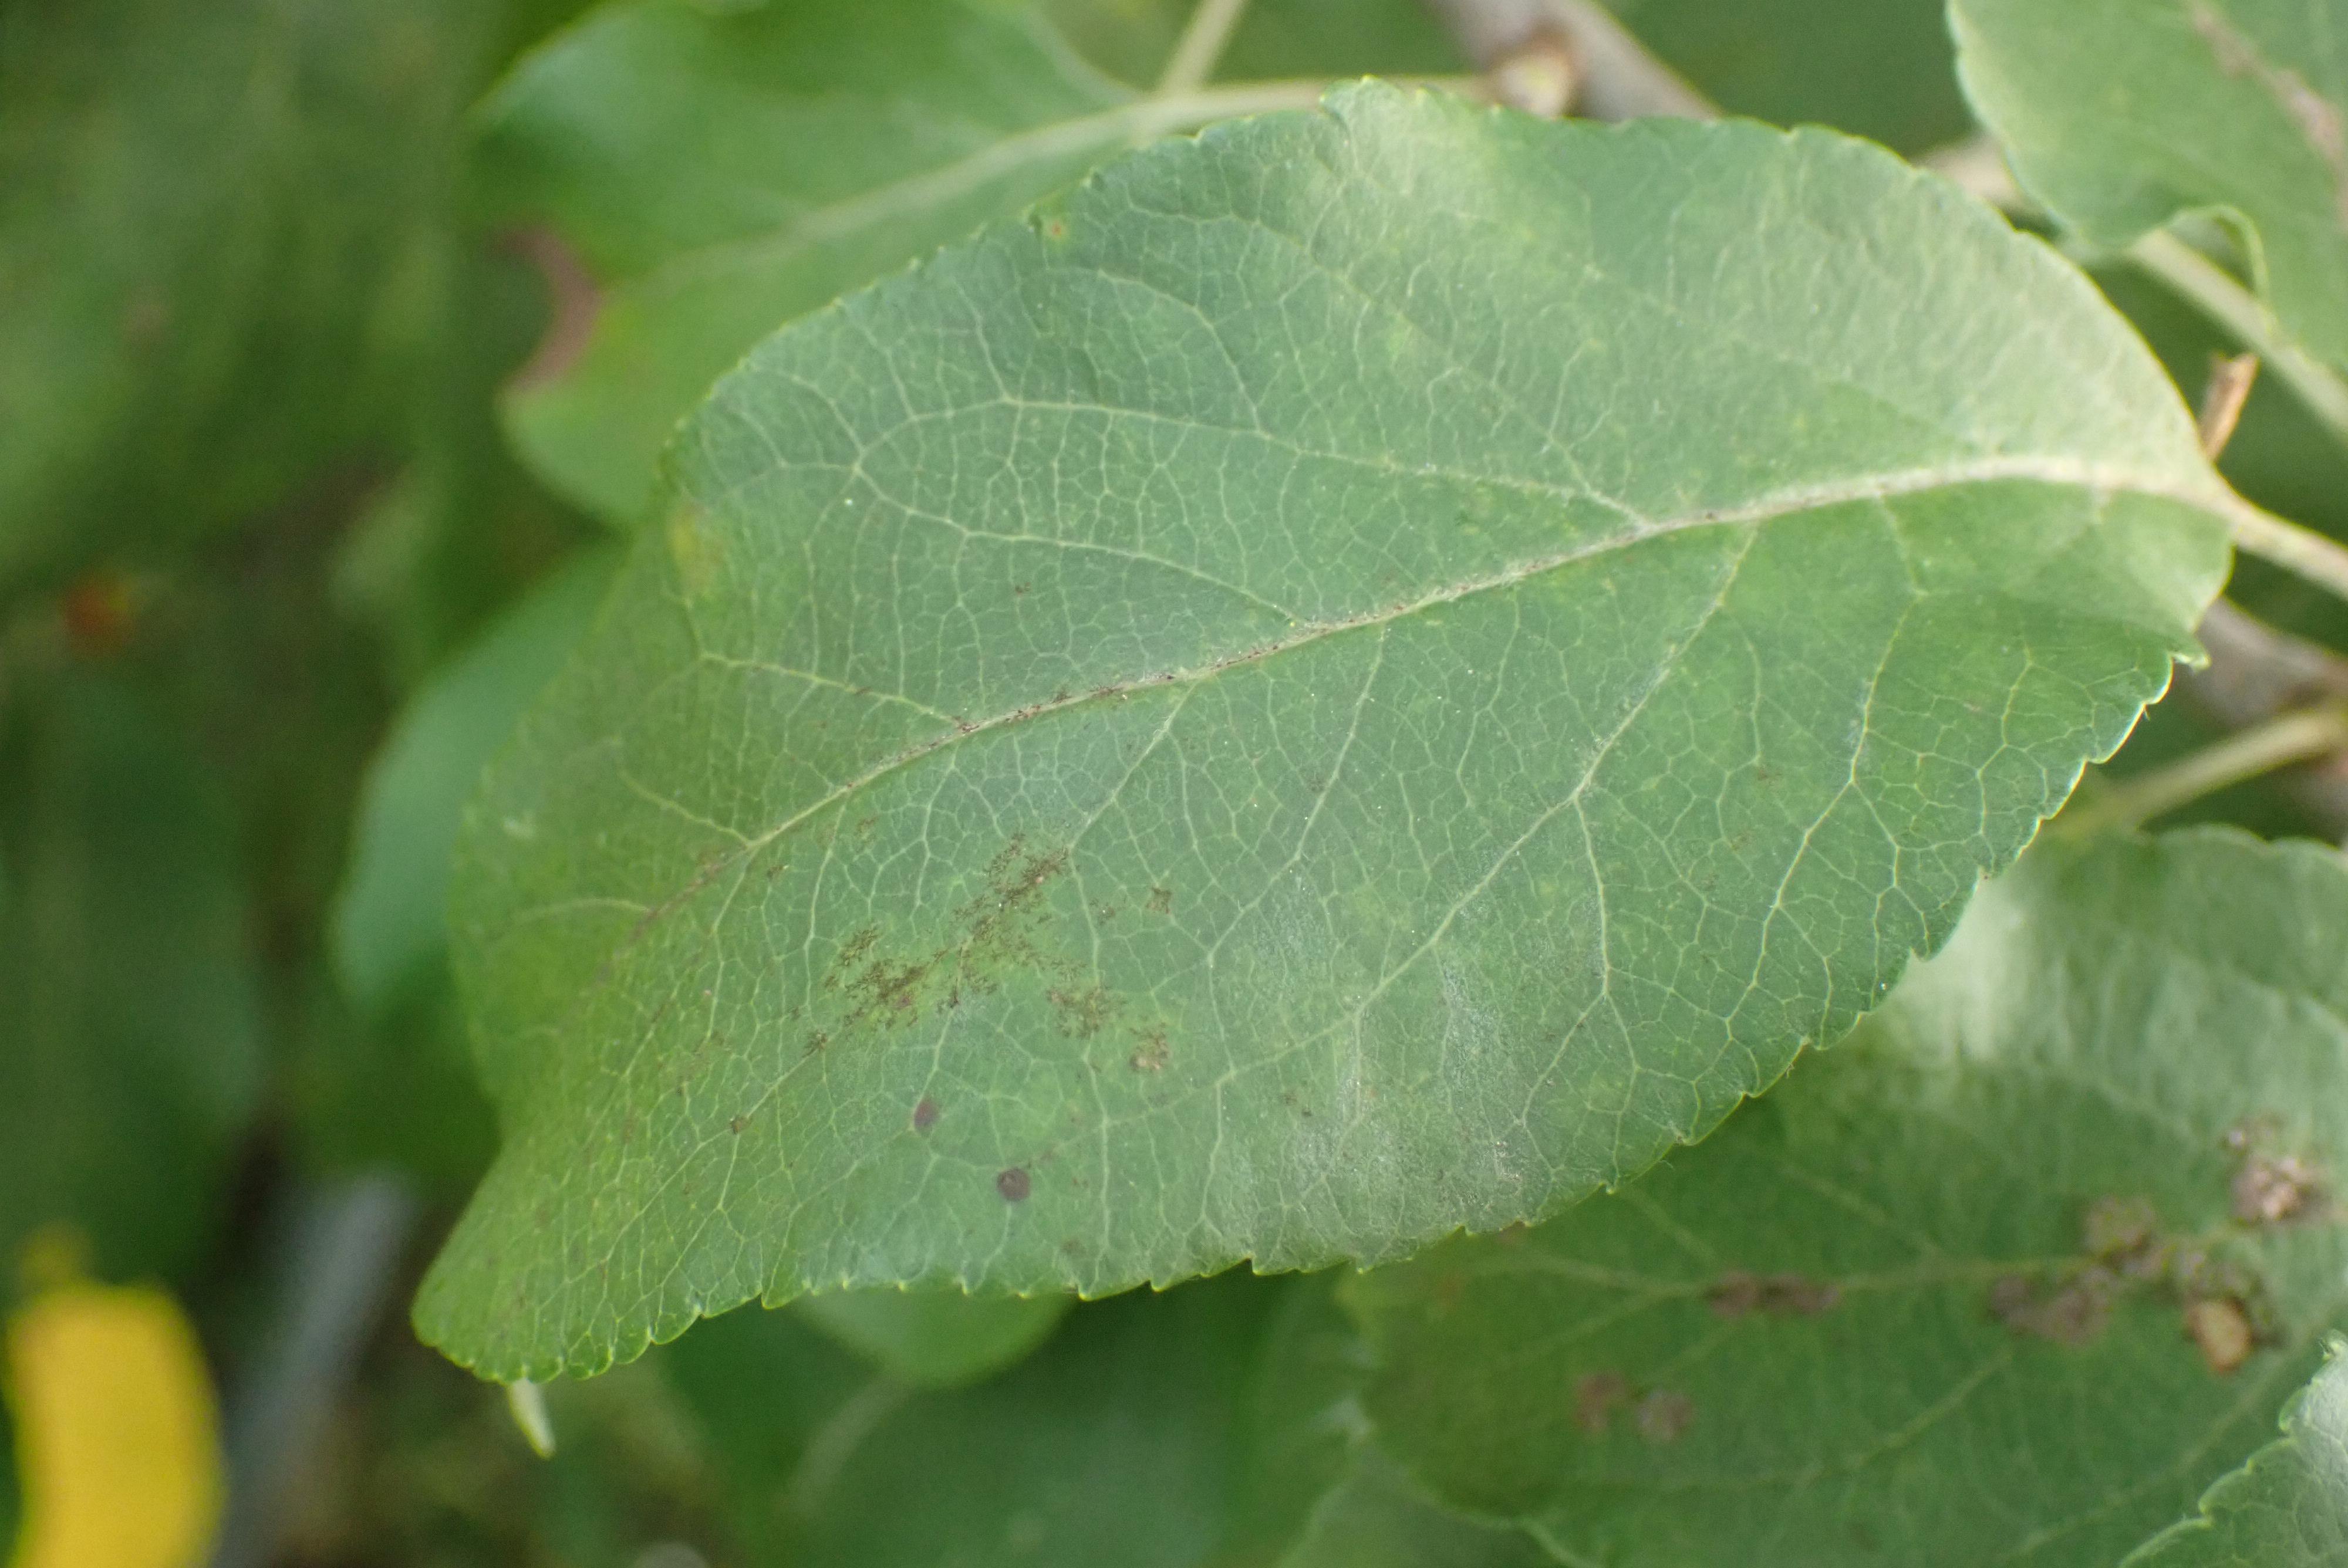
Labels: scab